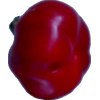
Label: red_pepper